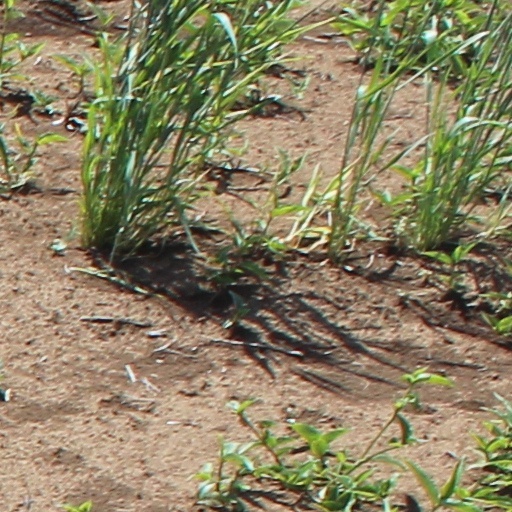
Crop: wheat